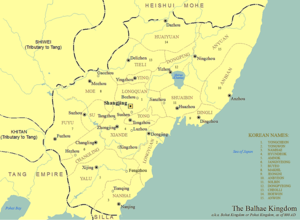
Balhae / Regering og kultur
Administrativ inddeling.
Balhae var et middelalderligt kongerige omfattende goguryeo- og mohe-folkene i den nordlige del af den koreanske halvø og det sydøstlige Manchuriet. Det eksisterede under Koreas nord-syd-statsperiode sammen med det Forenede Silla.